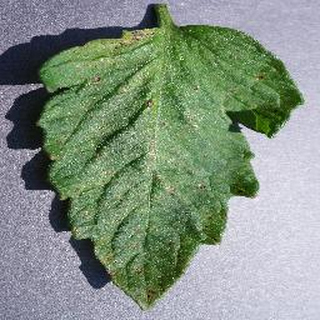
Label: tomato_septoria_leaf_spot